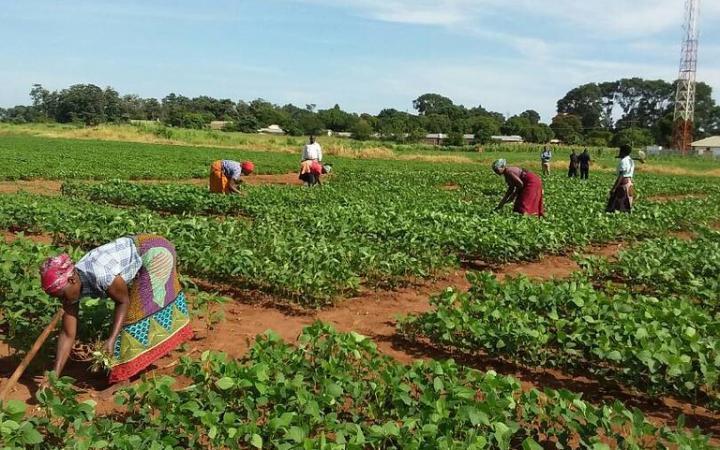
Hapa ni shambani. Kundi la watu, wengi wao wakiwa wanaweke, wameinama na kufanya shughuli au kazi hapa shambani. Wamevalia nguo za kawaida na wanatumia zana za kilimo kama vile jembe na mikono yao kutunza mimea. Mimea hii ni  michanga na imepandwa kwenye safu maridadi.